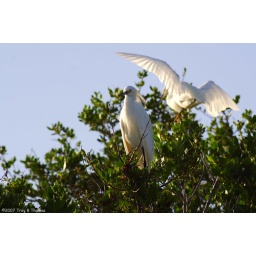
Two Snowy Egrets in the tree on the beach of Sanibel Island, Florida.